Frederikshavn

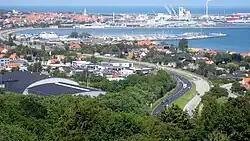
A view over Frederikshavn

Port of Frederikshavn is the largest harbour in Frederikshavn. It is a commercial port owned by Frederikshavn Municipality. It includes a ferry harbour, a cargo harbour and a large service industry. It has historically been dominated by the shipyard industry and fishing. Frederikshavn was in the late 19th century the dominant harbour for large fishing vessels in Denmark. The European shipyard industry was hit with difficulties in the 1980s and Danyard, the largest shipyard in Frederikshavn closed in December 1999. The municipality took over the harbour from the state in 2001. The site of the former Danyard was over the next 20 years transformed into a business park and the activity gradually went from manufacturing to service.